Fillmore High School

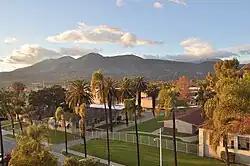
Bird's eye view of the school

Fillmore High School (FHS) is a public comprehensive high school serving grades 9–12 in Fillmore, California, United States that opened in 1912. It is one of two high schools in the Fillmore Unified School District, the other being Sierra High School, a continuation school.